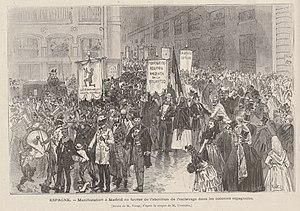
Espagne, Manifestation à Madrid en faveur de l'abolition de l'esclavage dans les colonies espagnoles.